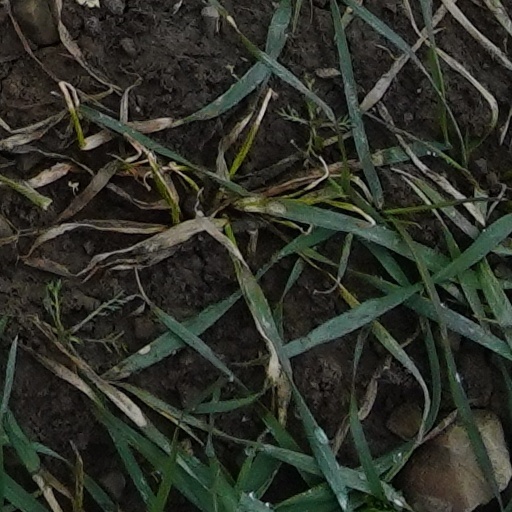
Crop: wheat